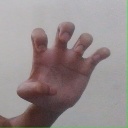
अक्षर: झ